Athletics at the 1904 Summer Olympics

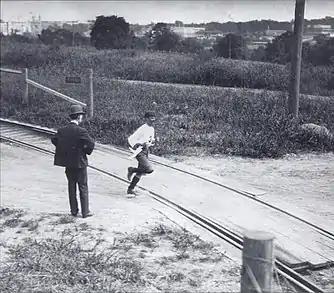
Felix Carvajal on his way to 4th place in the marathon

Thomas Hicks was the first to the finish legally, after having received from his trainers several doses of strychnine sulfate (a common rat poison, which stimulates the nervous system in small doses) mixed with egg whites and brandy. While he was supported by his trainers when he crossed the finish line, he is still considered the winner: Hicks had to be carried off the track on a stretcher, and possibly would have died in the stadium had he not been treated by several doctors. He lost eight pounds during the course of the marathon.